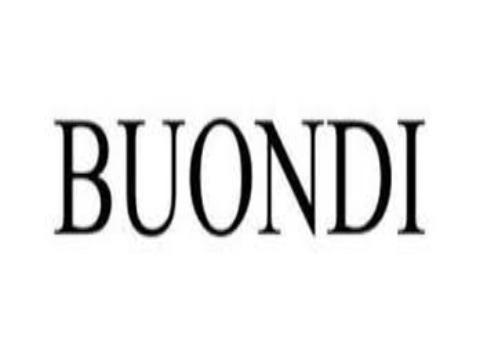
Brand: Buondi
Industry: Food